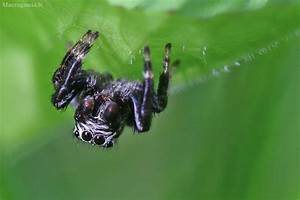
Label: spider